Citroën C-Métisse

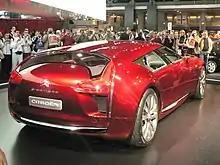
Rear view

The Citroën C-Métisse is a concept car which was produced by the car manufacturer Citroën in collaboration with coachbuilder Stola. It was first introduced in the autumn of 2006 at the Paris Motor Show. It has been stated that the reason for creating such a car was to show that any hybrid car can have the same performance as any petrol or diesel-powered car.